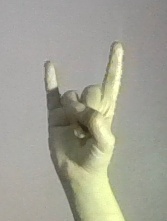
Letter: la